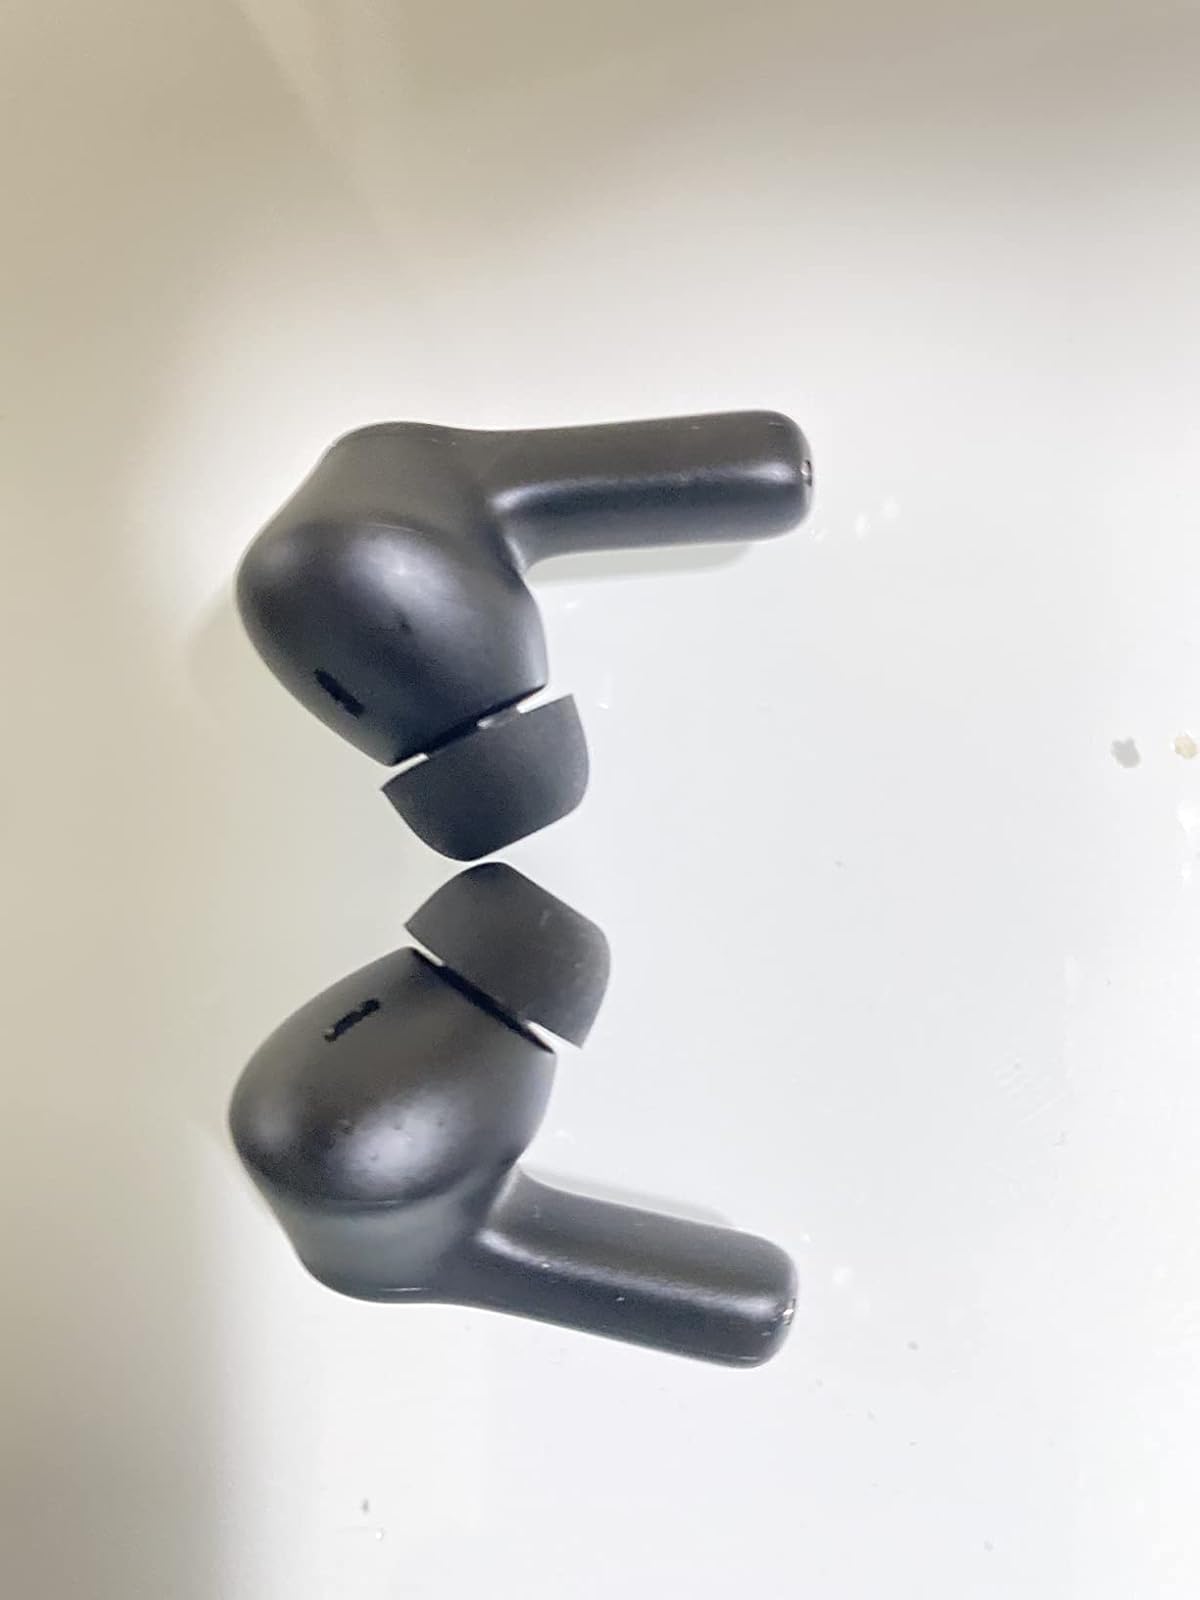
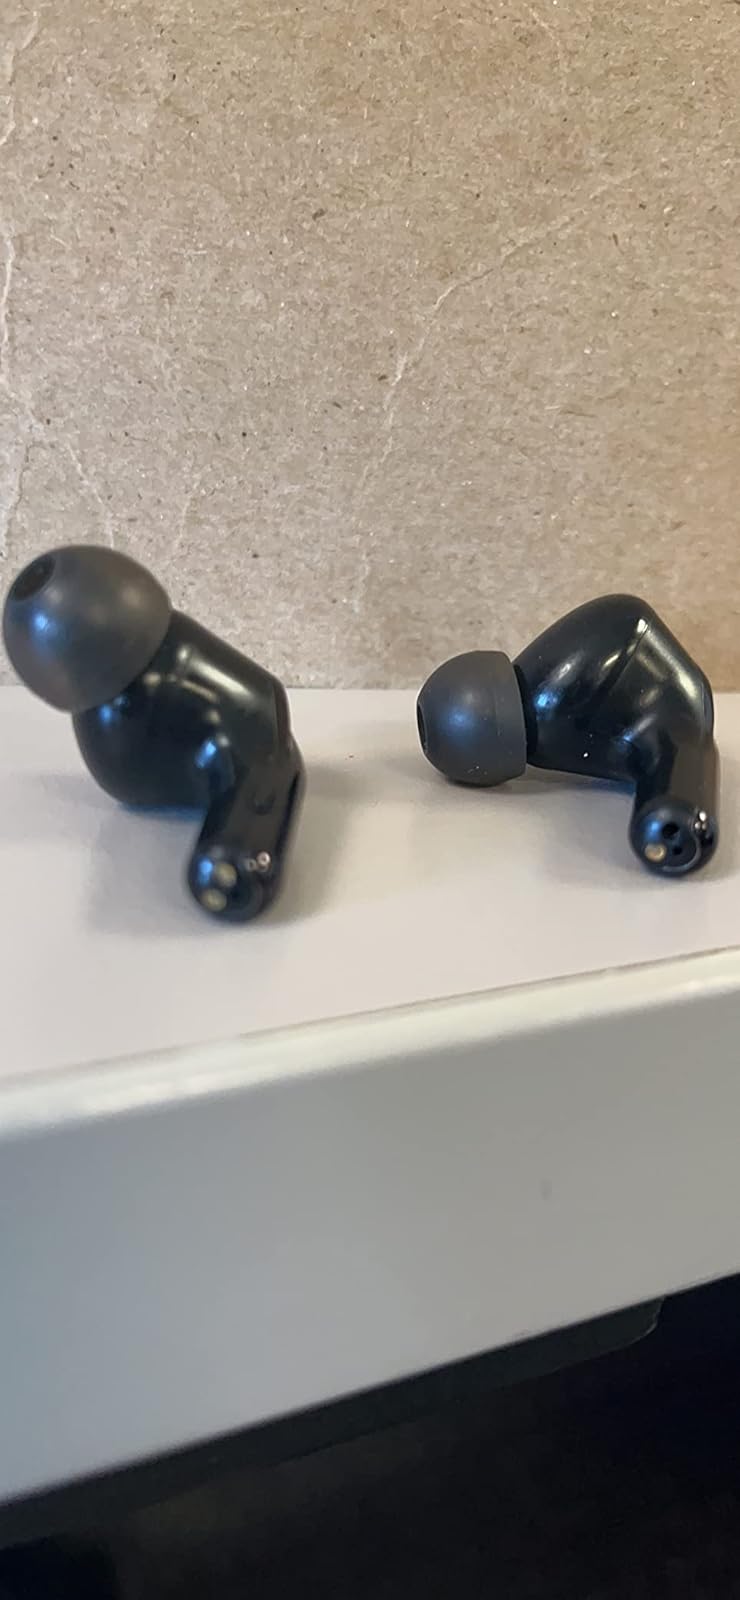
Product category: earbuds
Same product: no